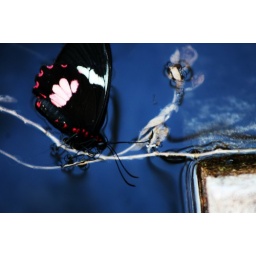
butterfly death by water